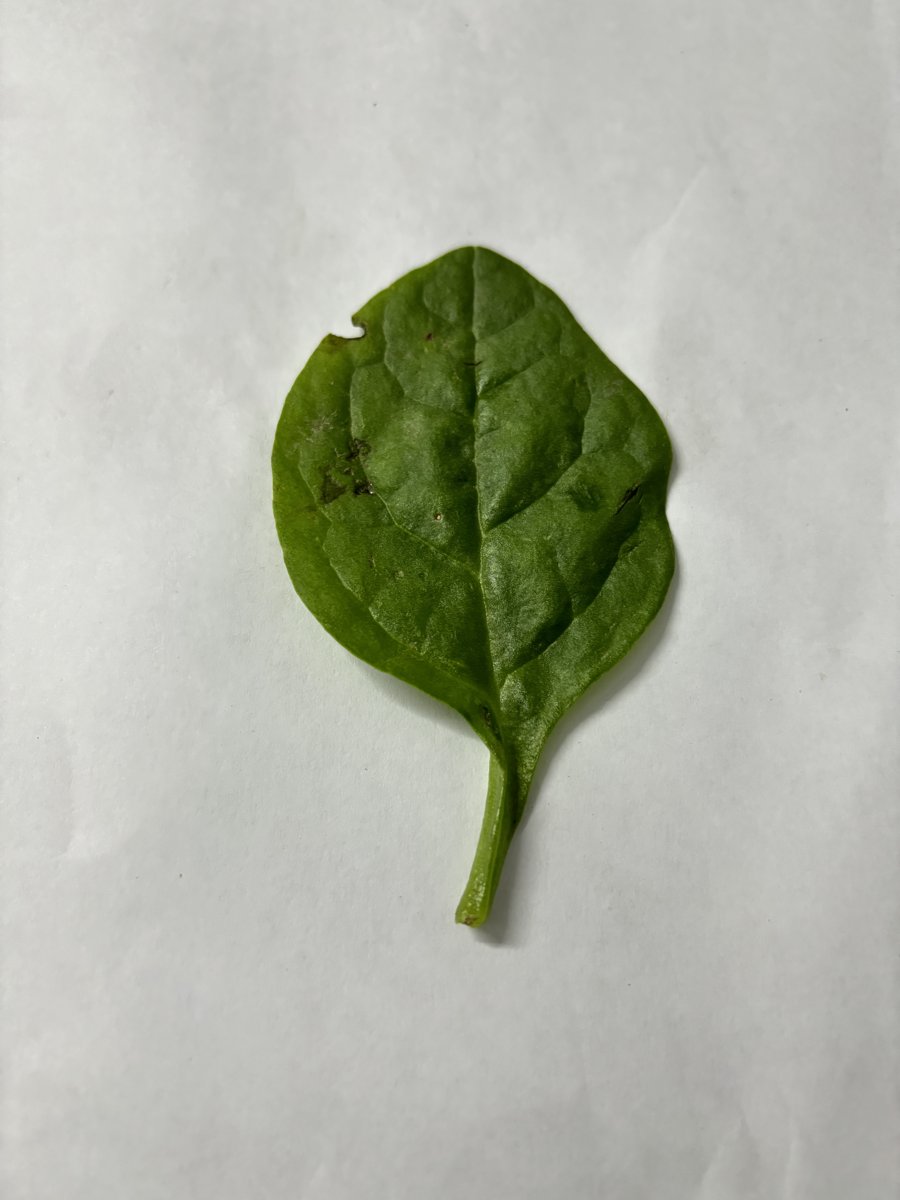
Label: Pest-Damage